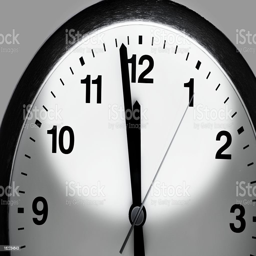
close up of a white and black round clock with hands showing